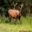
Label: deer